Charles A. Finn

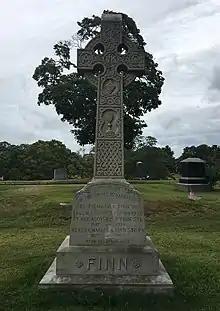
Finn's gravestone at Brookdale Cemetery

He retired to Regina Cleri, a home for retired priests in Boston, and lived there for the final 14 years of his life. At the time of his death on March 7, 1982, at the age of 104, he was the oldest priest in the United States. He was also the oldest member of the Knights of Columbus. Finn's funeral was from Holy Name and he is buried in Brookdale Cemetery in Dedham.